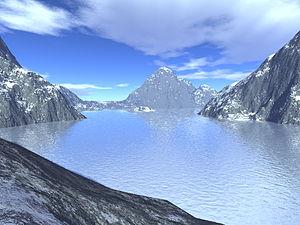
Wallpaper créé avec Terragen
Terragen est un gratuiciel générateur de paysages fonctionnant sur les systèmes d'exploitation Windows et Mac OS. Il peut être utilisé pour créer des images et animations de paysages, à partir de données plus ou moins nombreuses. Son nom est un mot-valise anglais : terra generator.
Un terrain fractal est une surface générée à partir d'un algorithme stochastique, dans le but de ressembler à un paysage naturel. Le résultat de la procédure n'est pas une surface fractale déterministe, mais plutôt une surface aléatoire qui présente un comportement fractal. Comme le but est la plupart du temps de produire un paysage réaliste, des traitements additionnels sont fréquemment ajoutés, qui rendent le résultat plus convaincant, au détriment des propriétés fractales.